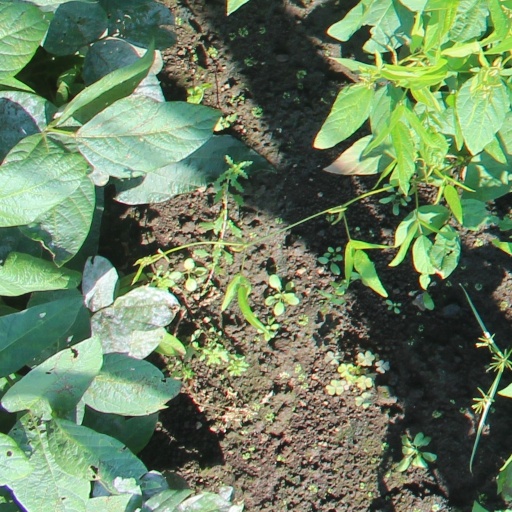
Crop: soybean